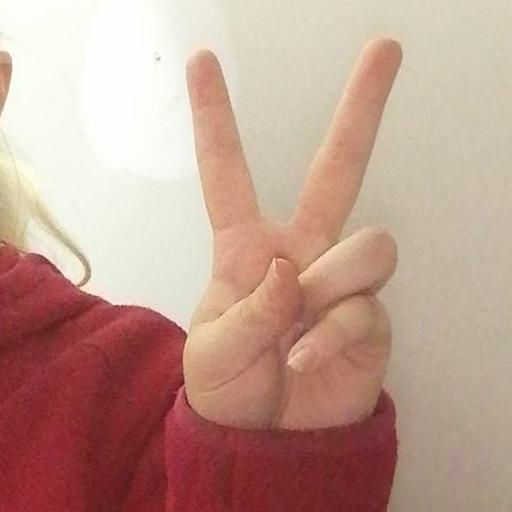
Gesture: peace